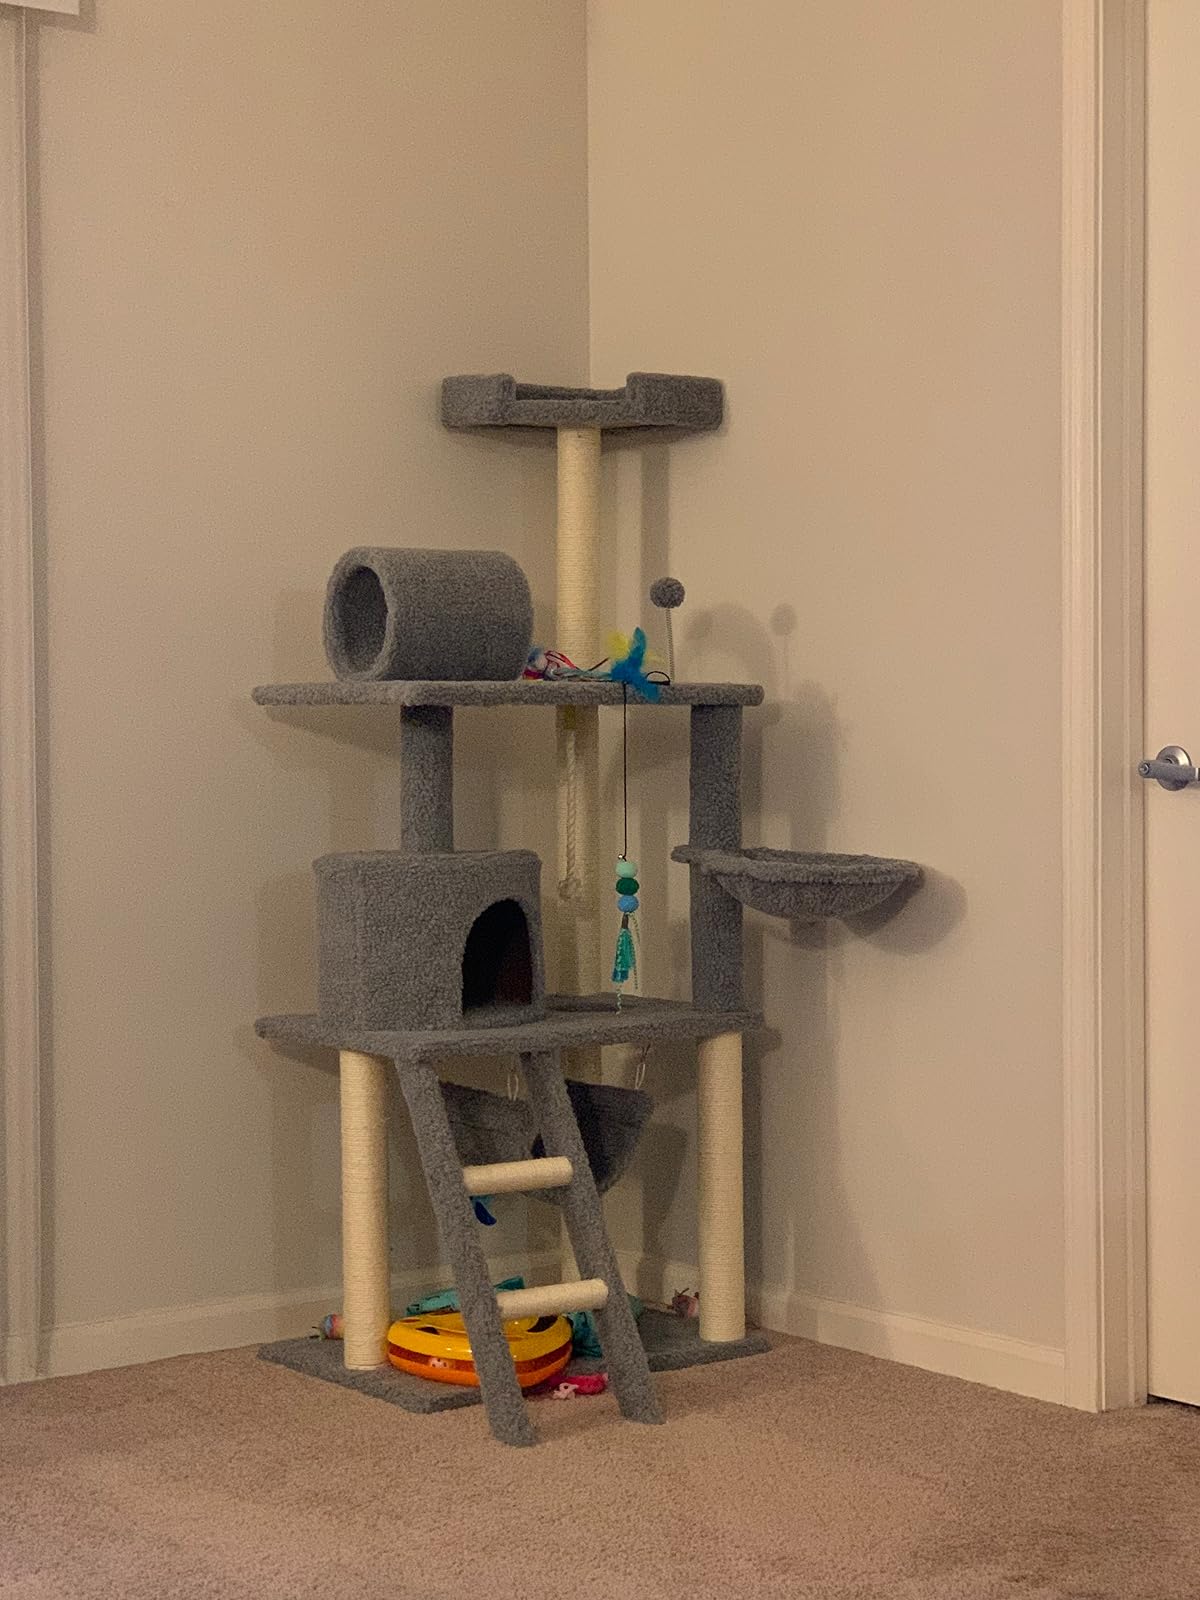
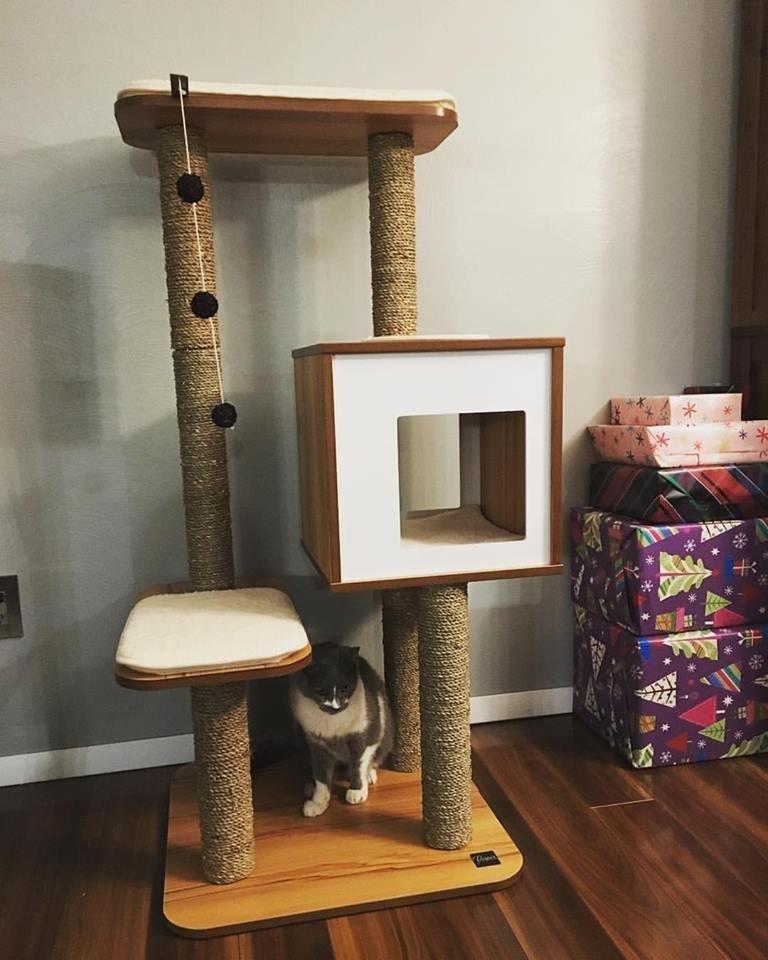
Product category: items_cat tree
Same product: no